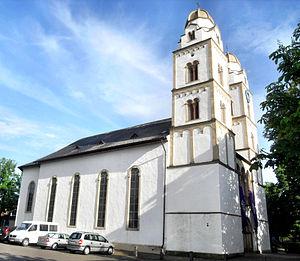
Guntersblum est une municipalité et chef-lieu de la Verbandsgemeinde Guntersblum, dans l'arrondissement de Mayence-Bingen, en Rhénanie-Palatinat, dans l'ouest de l'Allemagne.